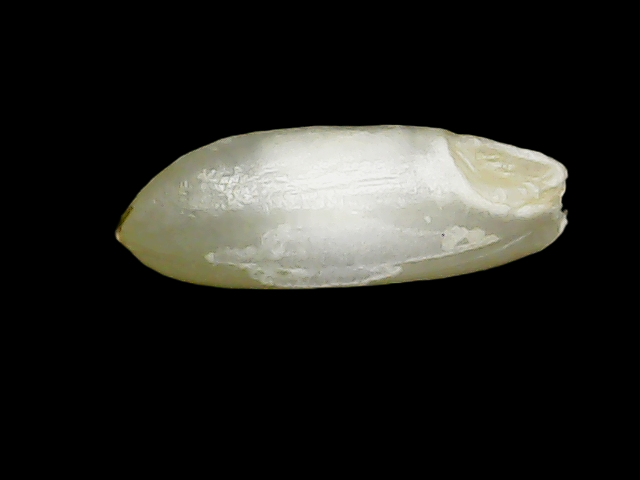
Rice variety: Binadhan10